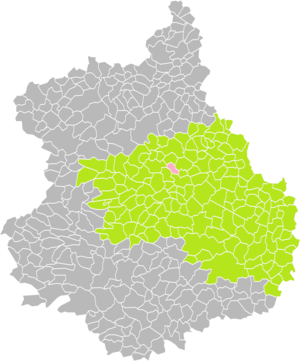
Localisation de la Commune de Lèves dans l'arrondissement de Chartres (Eure-et-Loir)
Lèves est une commune française située dans le département d'Eure-et-Loir en région Centre-Val de Loire. Les habitants sont les Lévois.